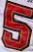
Number: 5